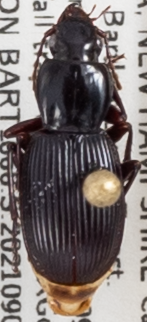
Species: Pterostichus tristis
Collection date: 2021-09-08 04:00:00
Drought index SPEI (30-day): -0.438
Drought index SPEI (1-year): -0.922
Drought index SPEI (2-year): -0.676